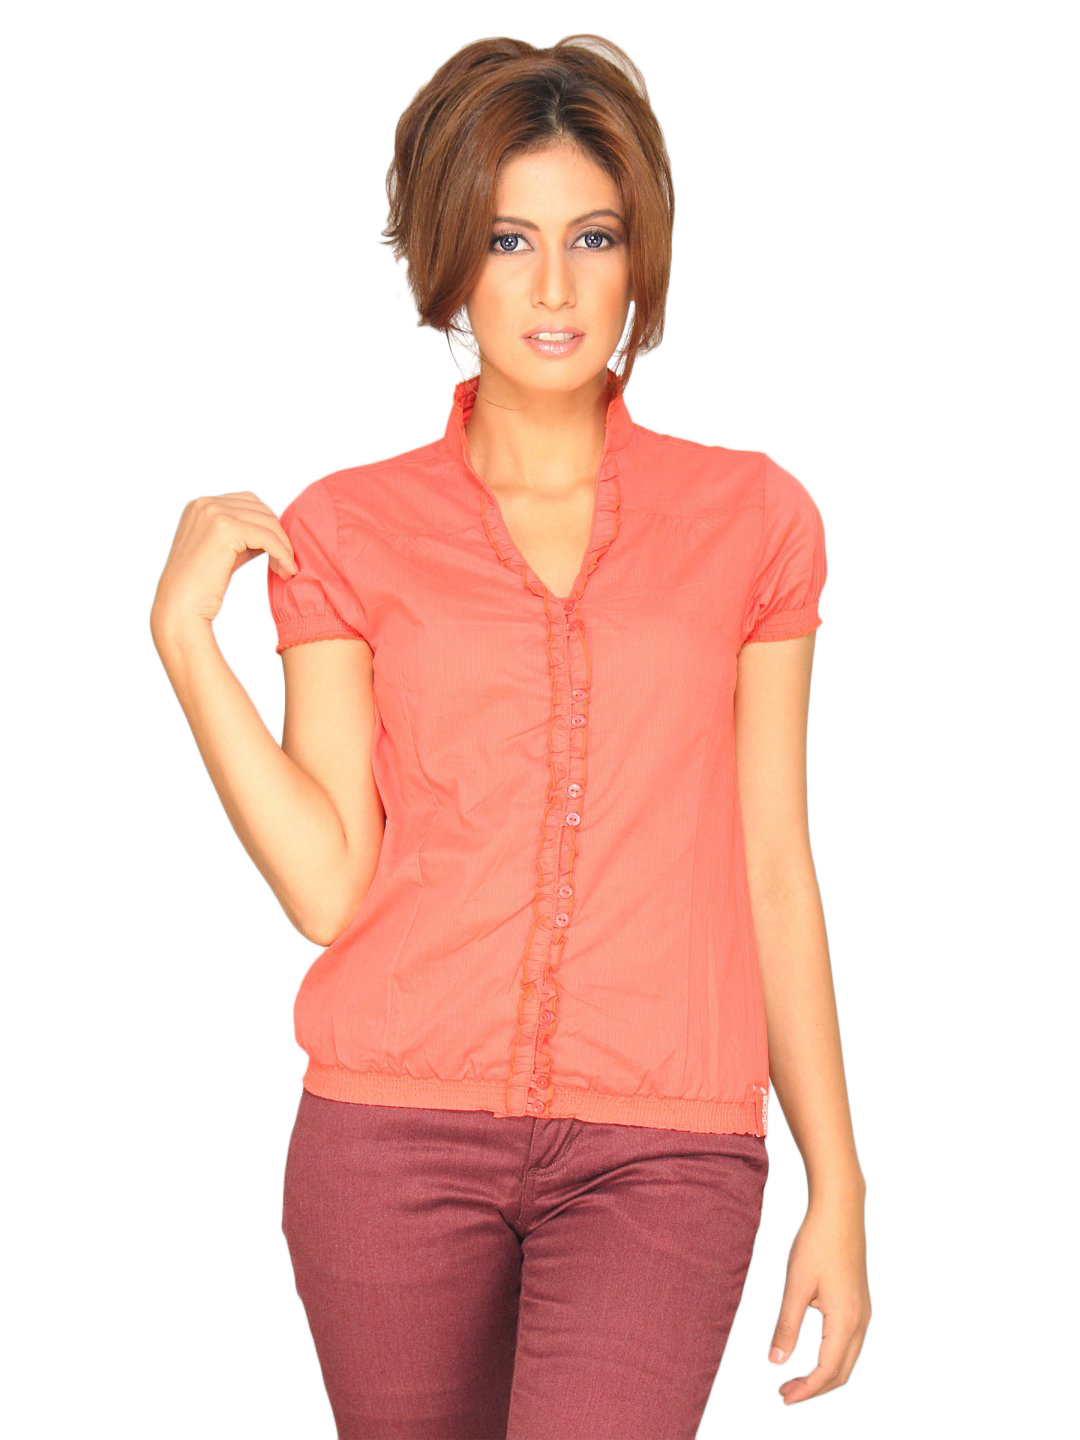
ADIDAS Women Woven Pink Top
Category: Apparel / Topwear / Tops
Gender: Women
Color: Pink
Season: Summer 2011
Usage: Casual